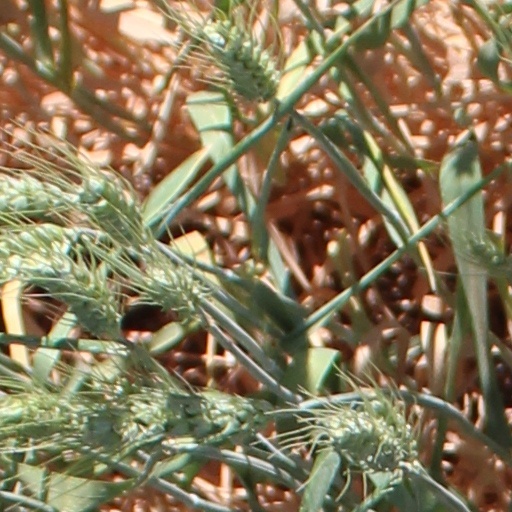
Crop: wheat